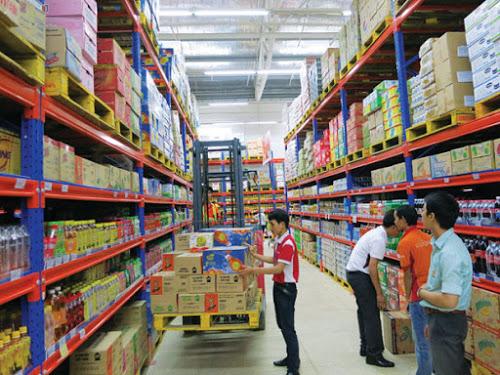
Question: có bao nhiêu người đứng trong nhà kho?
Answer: có bốn người đứng trong nhà kho